Euphorbia flanaganii

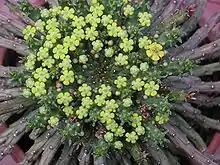
Inflorescence

It is an agglomerated, thorny, succulent plant with snake-like branches that has a swollen underground stem. It is a dwarf shrub with a size of 0.02 to 0.05 m in height that is found at an altitude of 30 to 185 meters. Leaves are rather small, only 10 mm long and 1 mm broad. Its branches grow horizontally, up to 400 mm in diameter. It has inflorescence in cyathium with a single, 4 mm long flower per flower stalk that bloom in late summer and autumn.